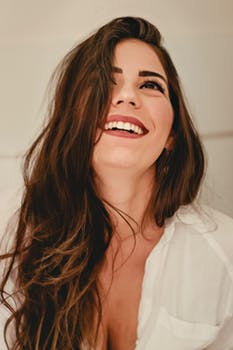
Label: No Watermark